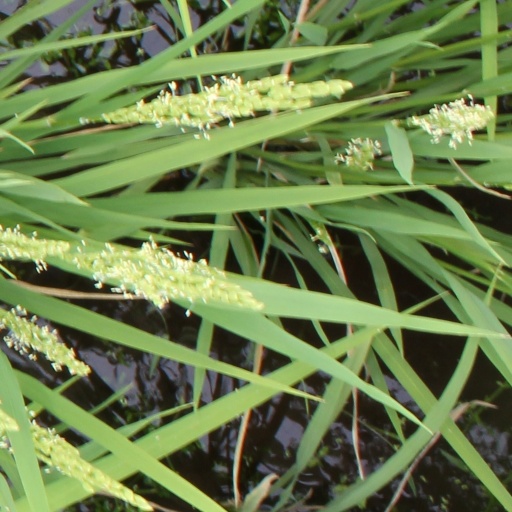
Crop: rice